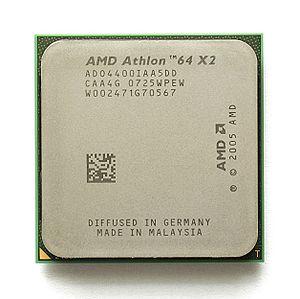
Un processeur 64 bits est un processeur dont la largeur des registres est de 64 bits sur les nombres entiers.